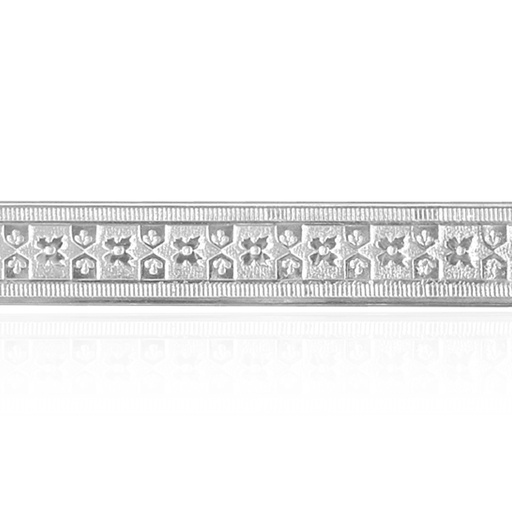
Sterling Silver Floral Stripe Pattern (17" Long) Flat Soft Wire WPFL48
PLEASE ORDER BY THE AMOUNT OF 17" STRAIGHT LENGTHS. All wires are manually cut to order and are subject to minor differences in length (1/8" tolerance). CLICK HERE FOR ADDITIONAL WEIGHT INFORMATION . All items are in stock and are available in any length - cut to order. However, all Sterling Silver Pattern Domed wires and plates are stocked in 17" straight lengths only but are still available in any length - cut to order.
Brand: Ross Metals
Category: Arts & Entertainment > Hobbies & Creative Arts > Arts & Crafts > Art & Crafting Materials > Crafting Wire > Jewelry & Beading Wire